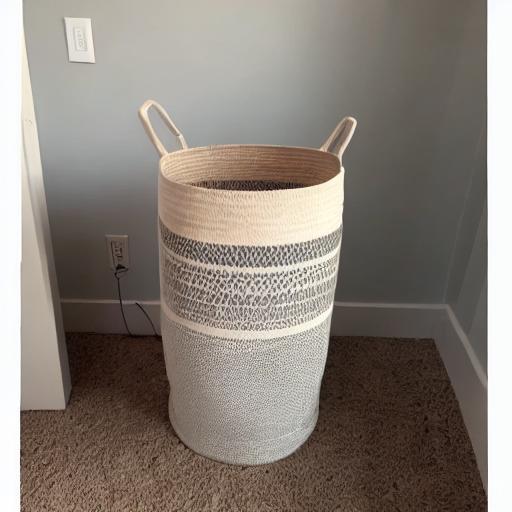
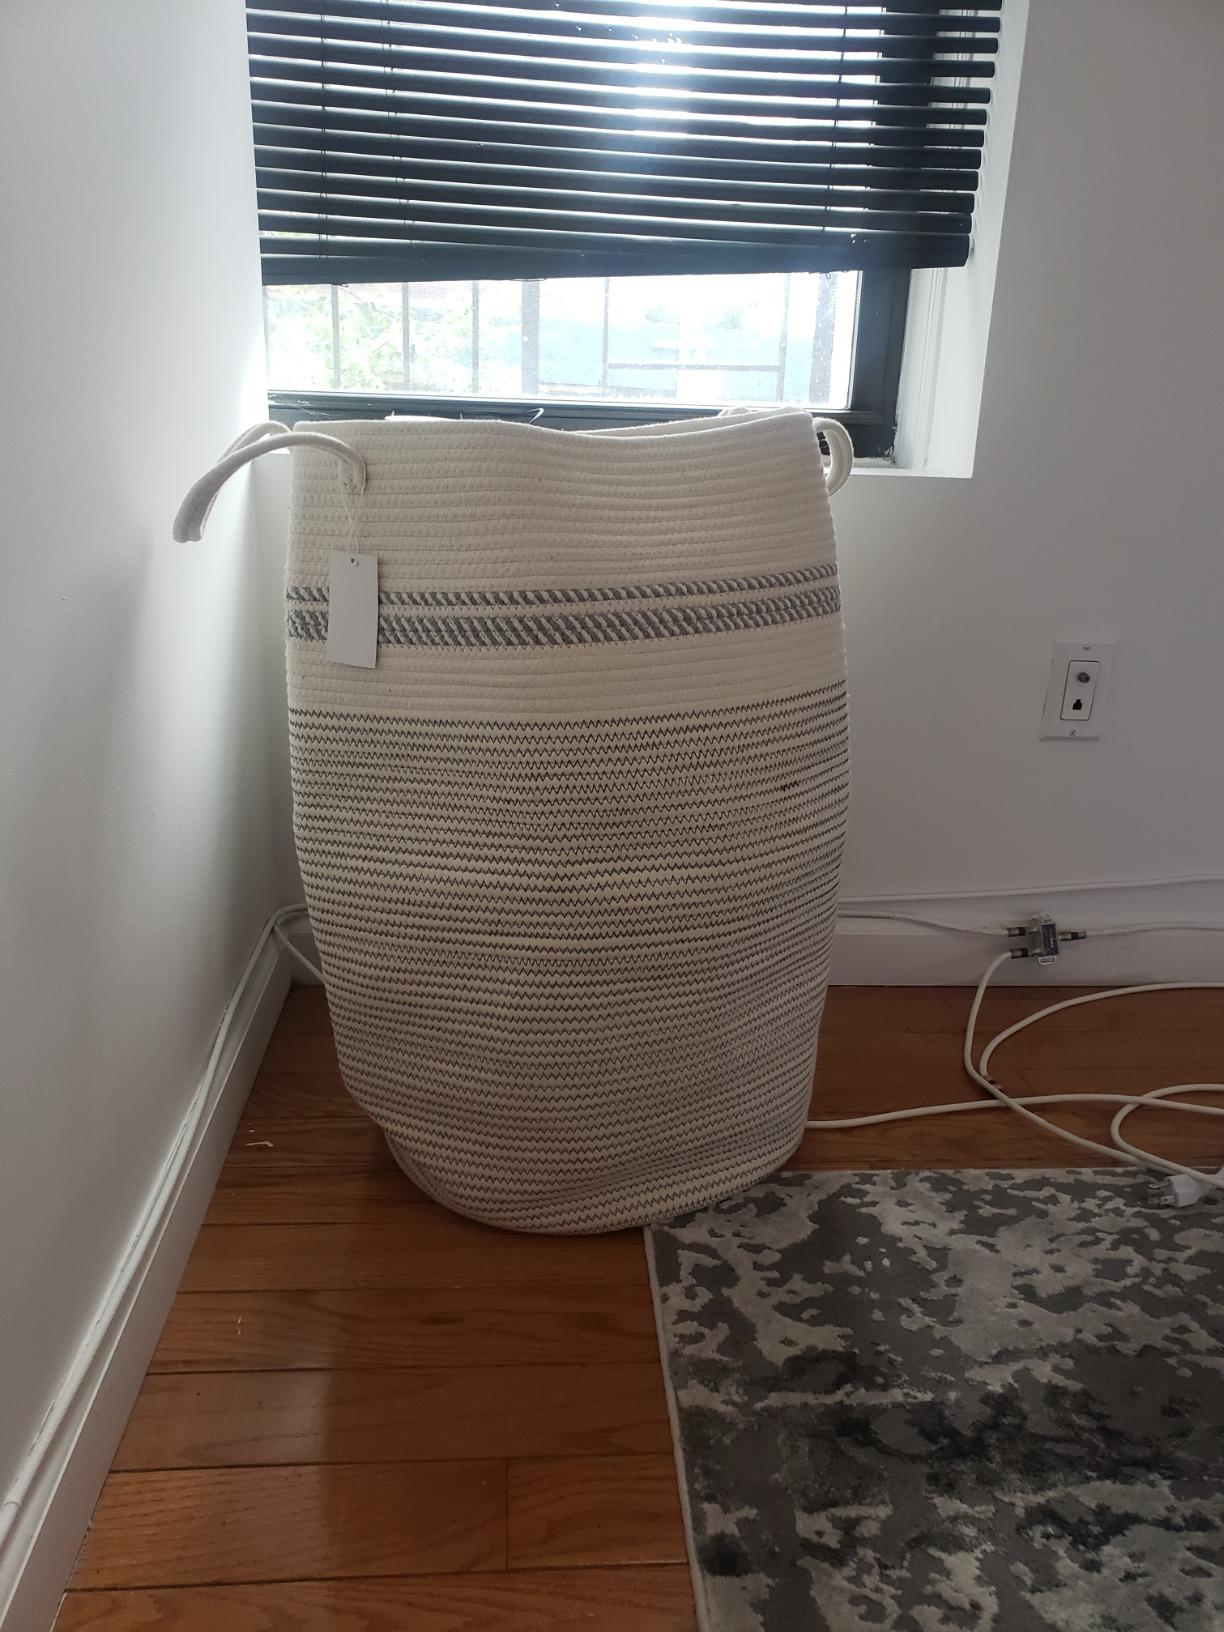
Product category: items_hamper
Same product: no